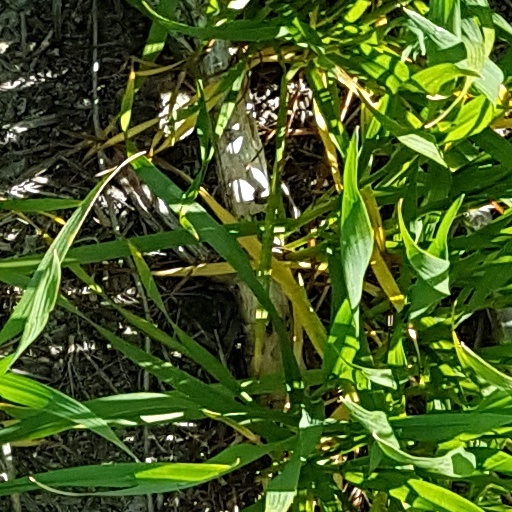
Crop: wheat